ʻAva ceremony

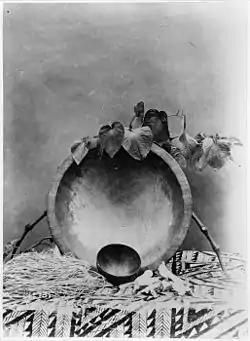
"Tanoa" bowl on its side, coconut shell drinking cup ("ipu ʻava"), leaves of the kava plant and strainer

The ʻAva Title is a name or names bestowed only on certain "matai" chiefs who also have an ʻAva Title inseparable from their chiefly title. The bestowal of an ʻAva title usually takes place at the same time a "matai" title is bestowed. It occasionally happens that the ʻAva title is bestowed first, but only after it has been determined that the chiefly title will follow and after it has been publicly announced that such an event will take place in the near future. In either event the procedure is the same.